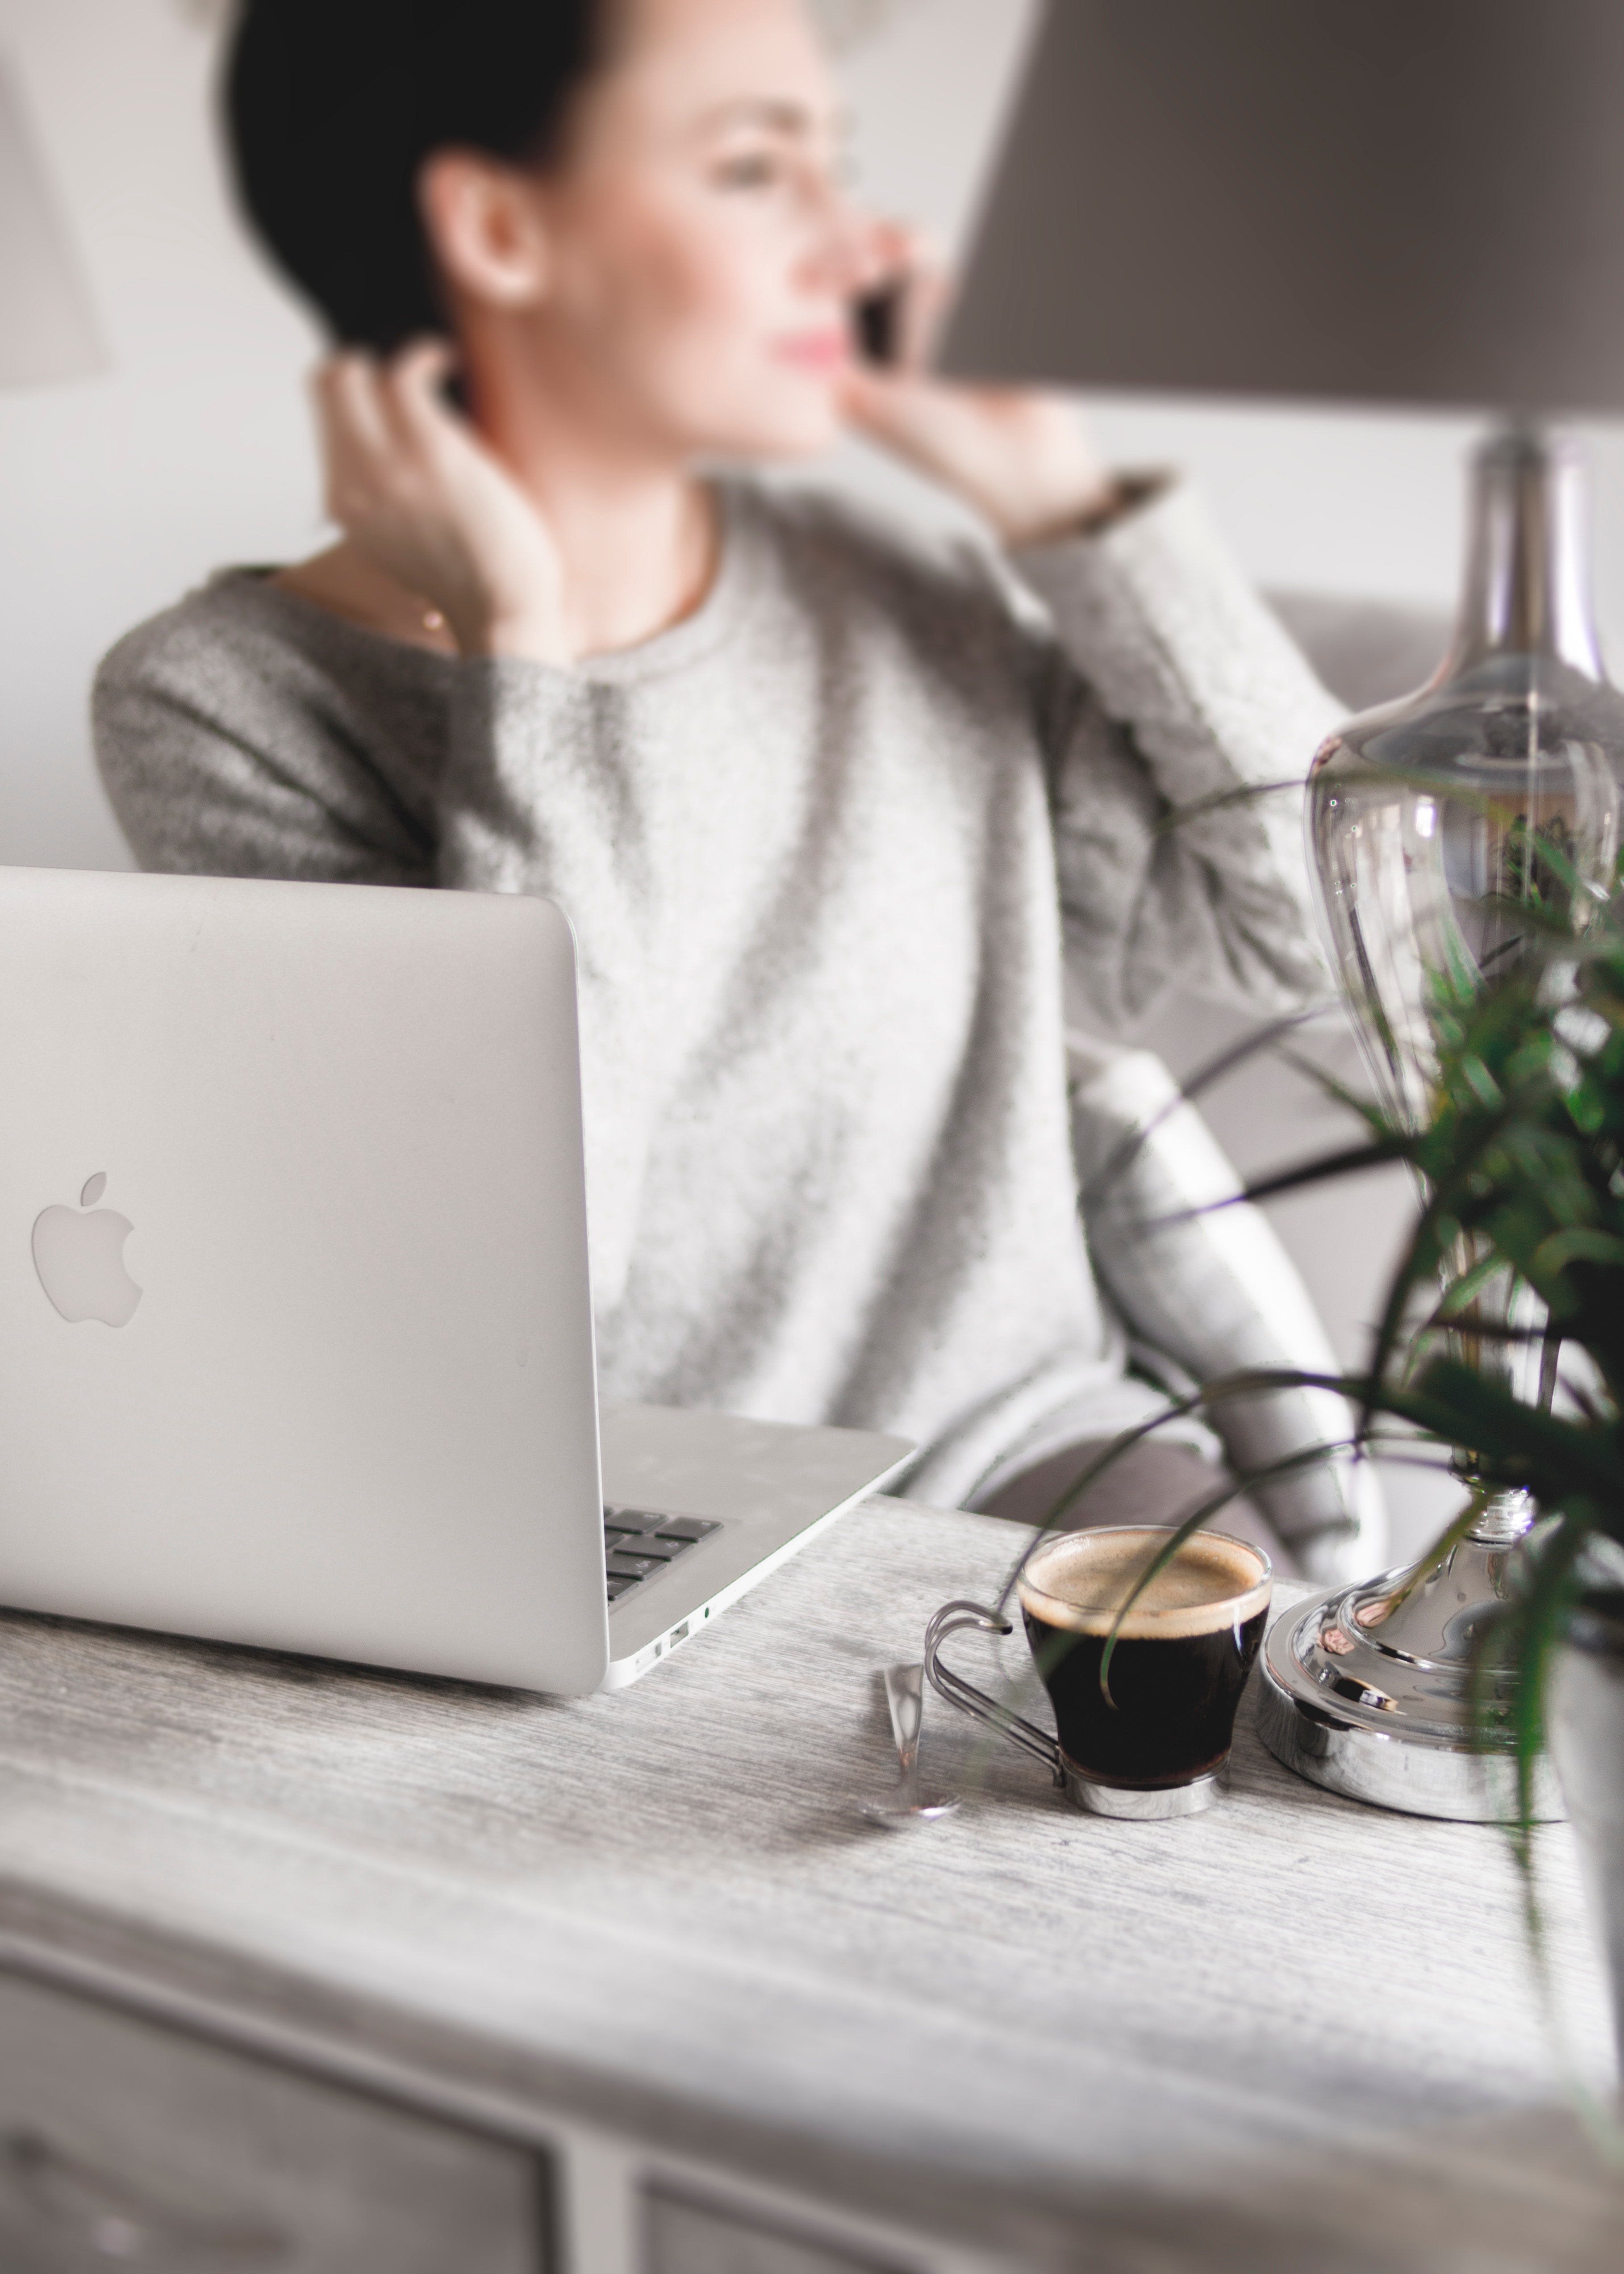
laptop, sitting, technology, electronic device, photography, neck, table, white collar worker, furniture, gadget, ear